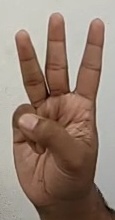
ASL sign: W